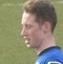
Age: 21